The UnDutchables

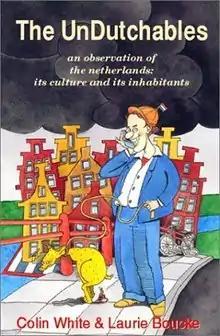
Fourth edition

The UnDutchables is a term originally coined by author Colin White who, together with author Laurie Boucke, wrote a book with the same title. The complete title is: The UnDutchables: an observation of the Netherlands, its culture and its inhabitants. The book was first published in 1989, has been a best-seller in the Netherlands since 1990 and is also popular in North America, the United Kingdom, Australia, and former Dutch colonies. To remain current, it is updated every 2–4 years. The book has been translated into Dutch and traditional Chinese (荷蘭不唬爛).